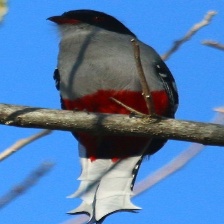
Species: CUBAN TROGON
Scientific name: PRIOTELUS TEMNURUS